Answer in natural language. How many Carts are visible in the scene? Choose between the following options: 1, 2, 4, 0 or 3
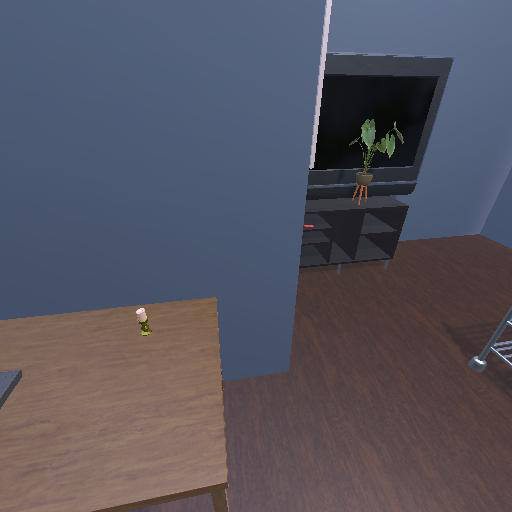
<answer>1</answer>